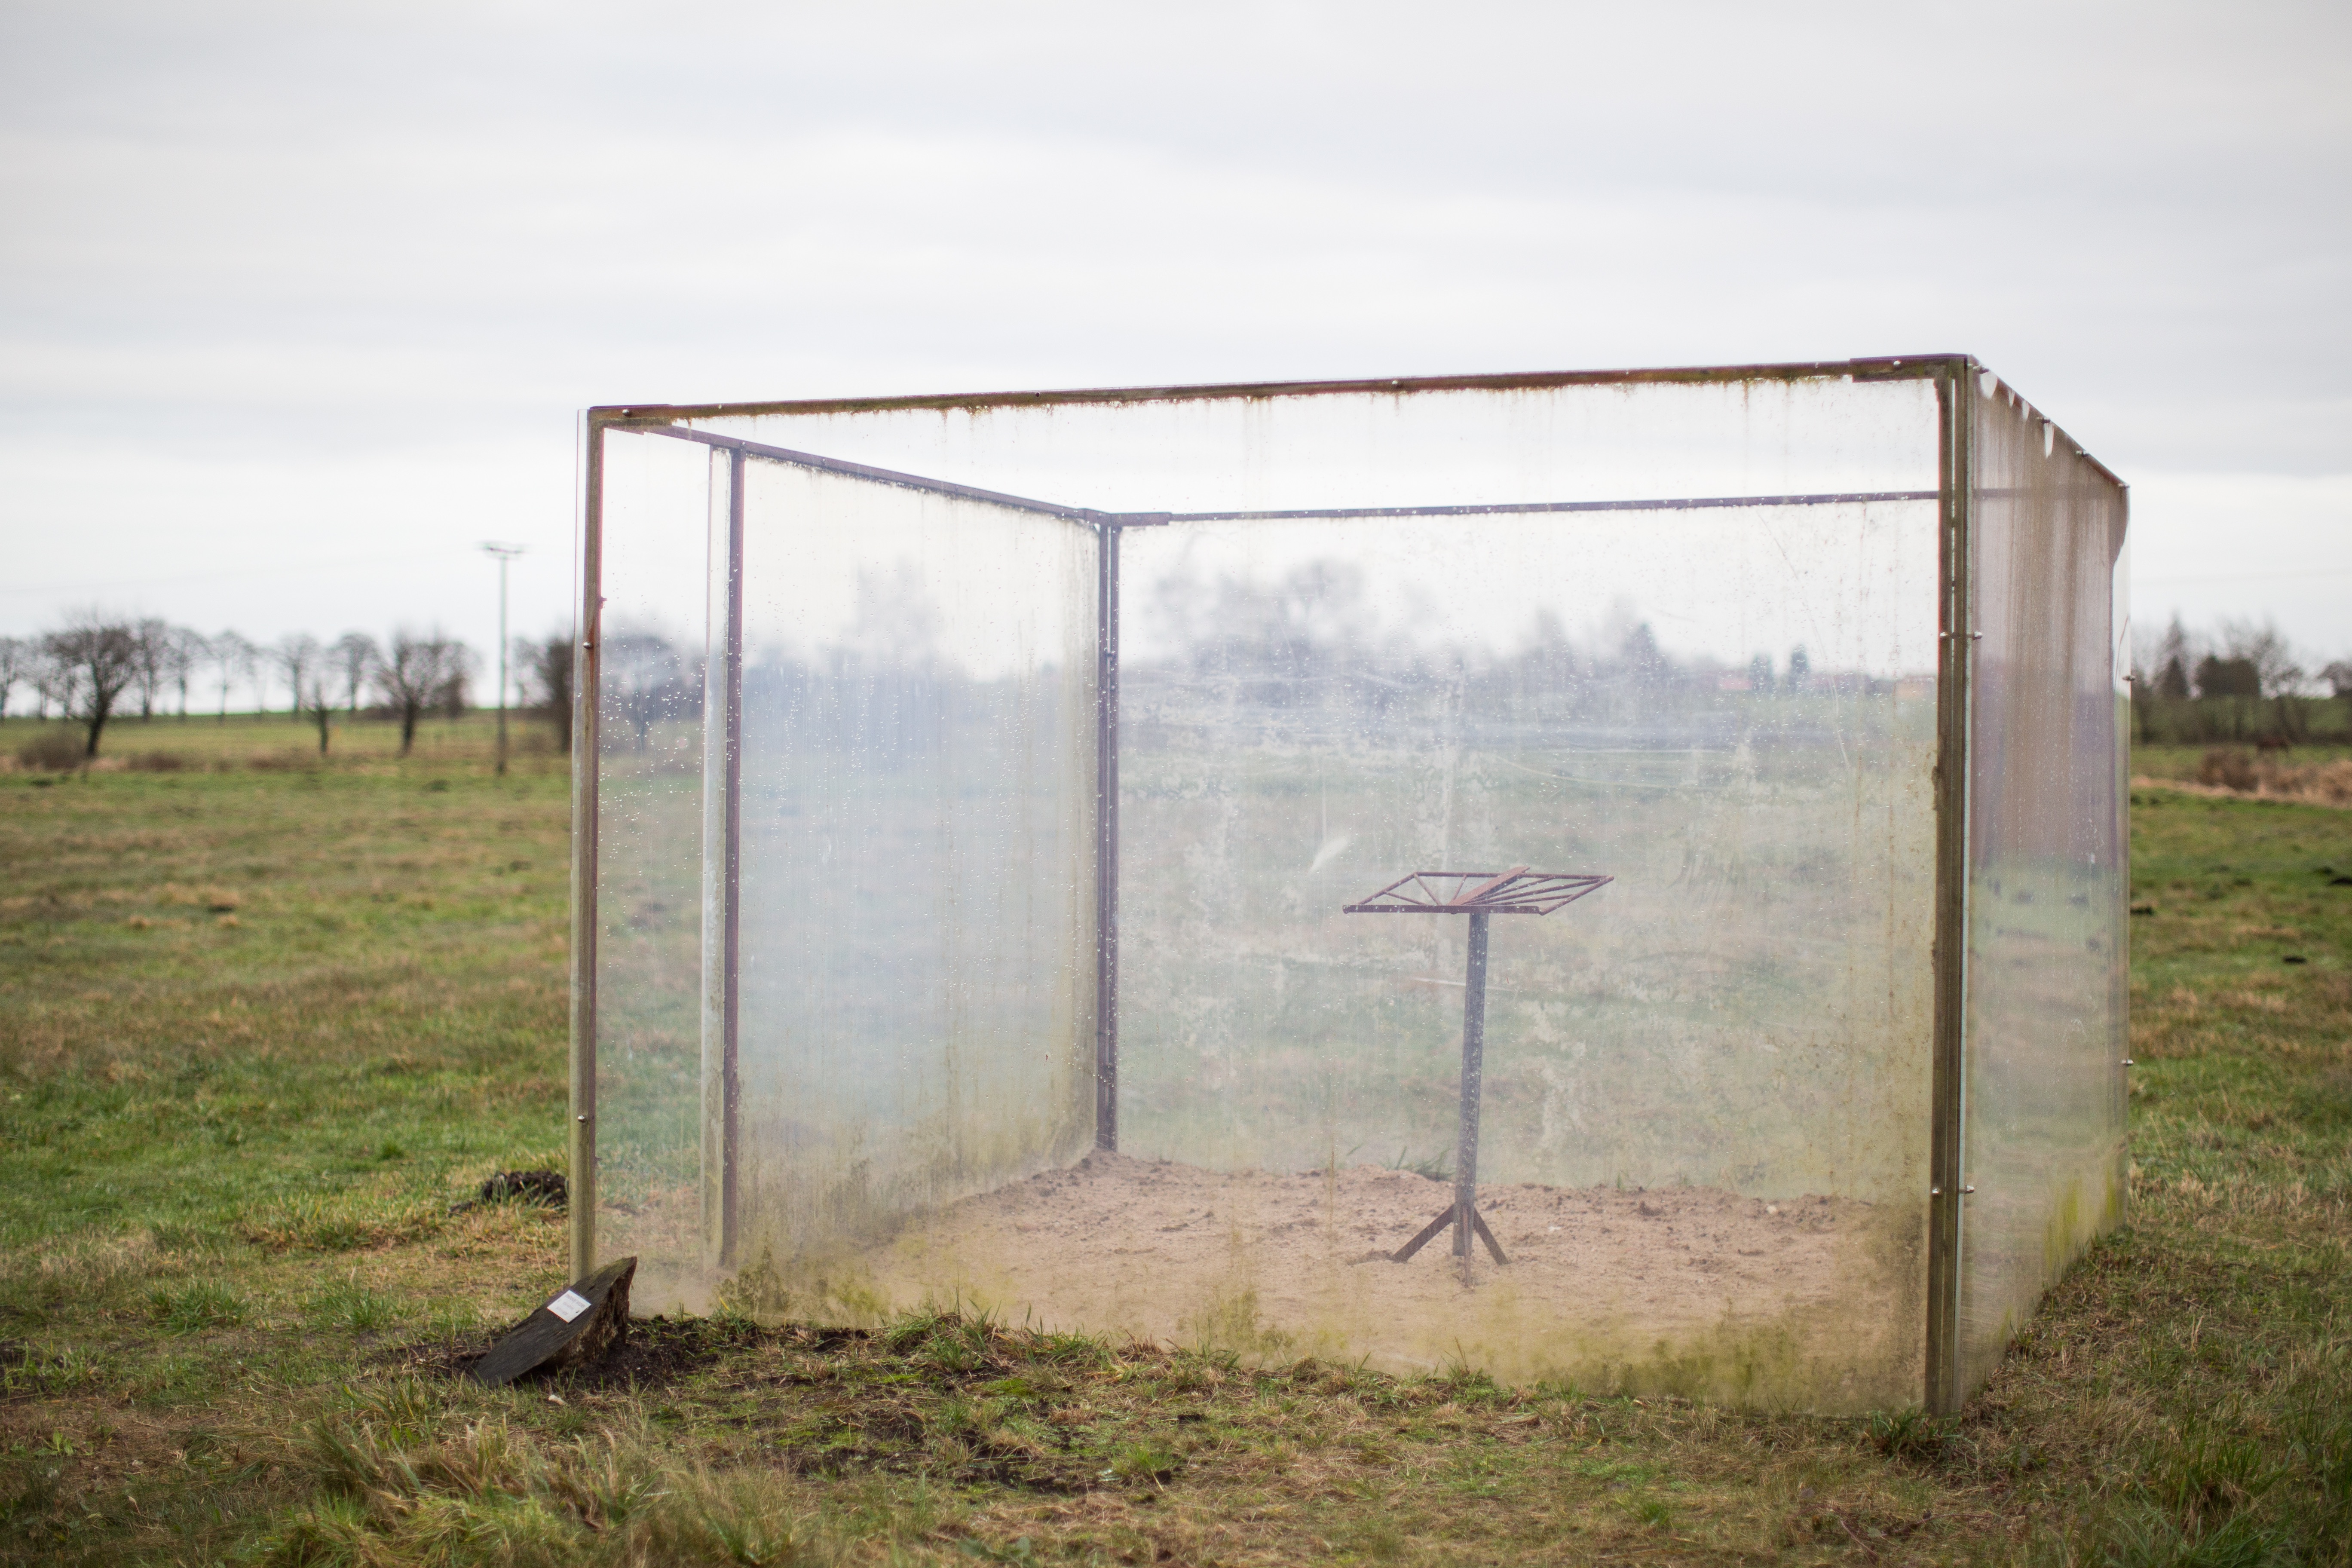
tool, shed, agriculture, greenhouse, outdoor structure